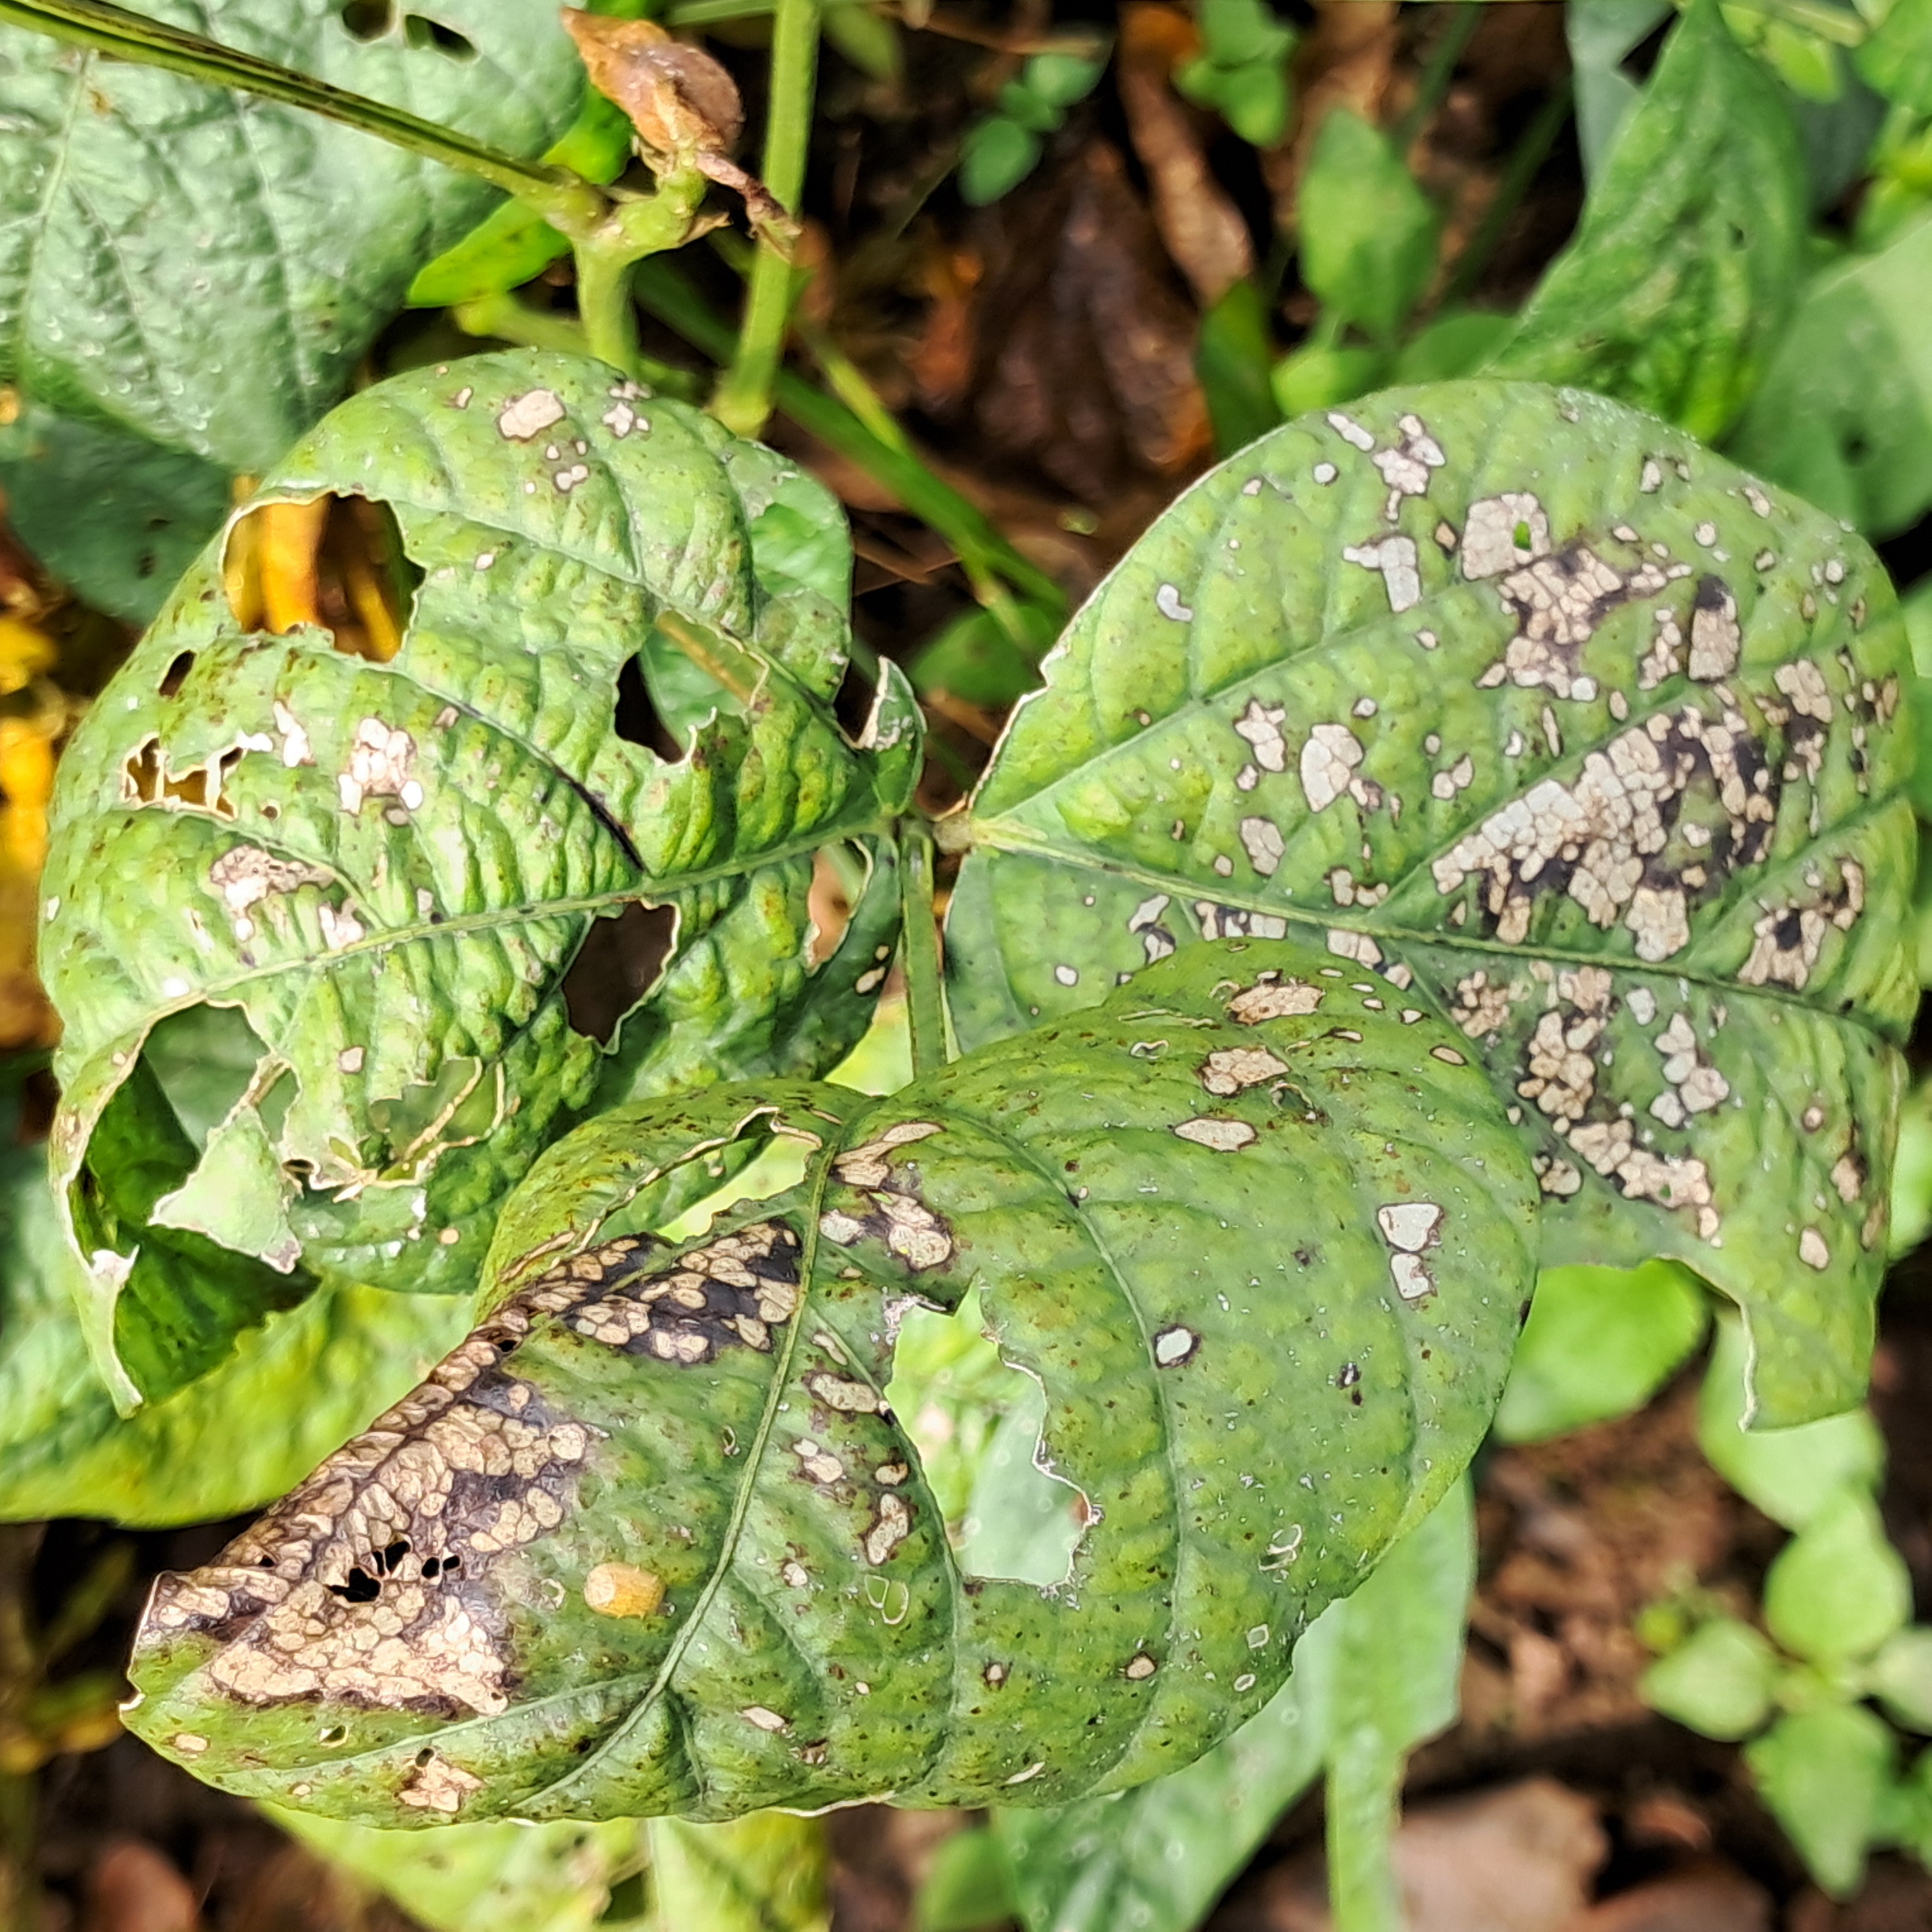
Label: Caterpillar_Semilooper_Pest